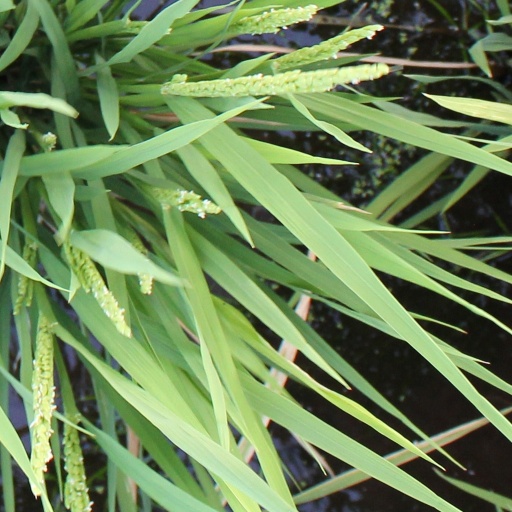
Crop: rice